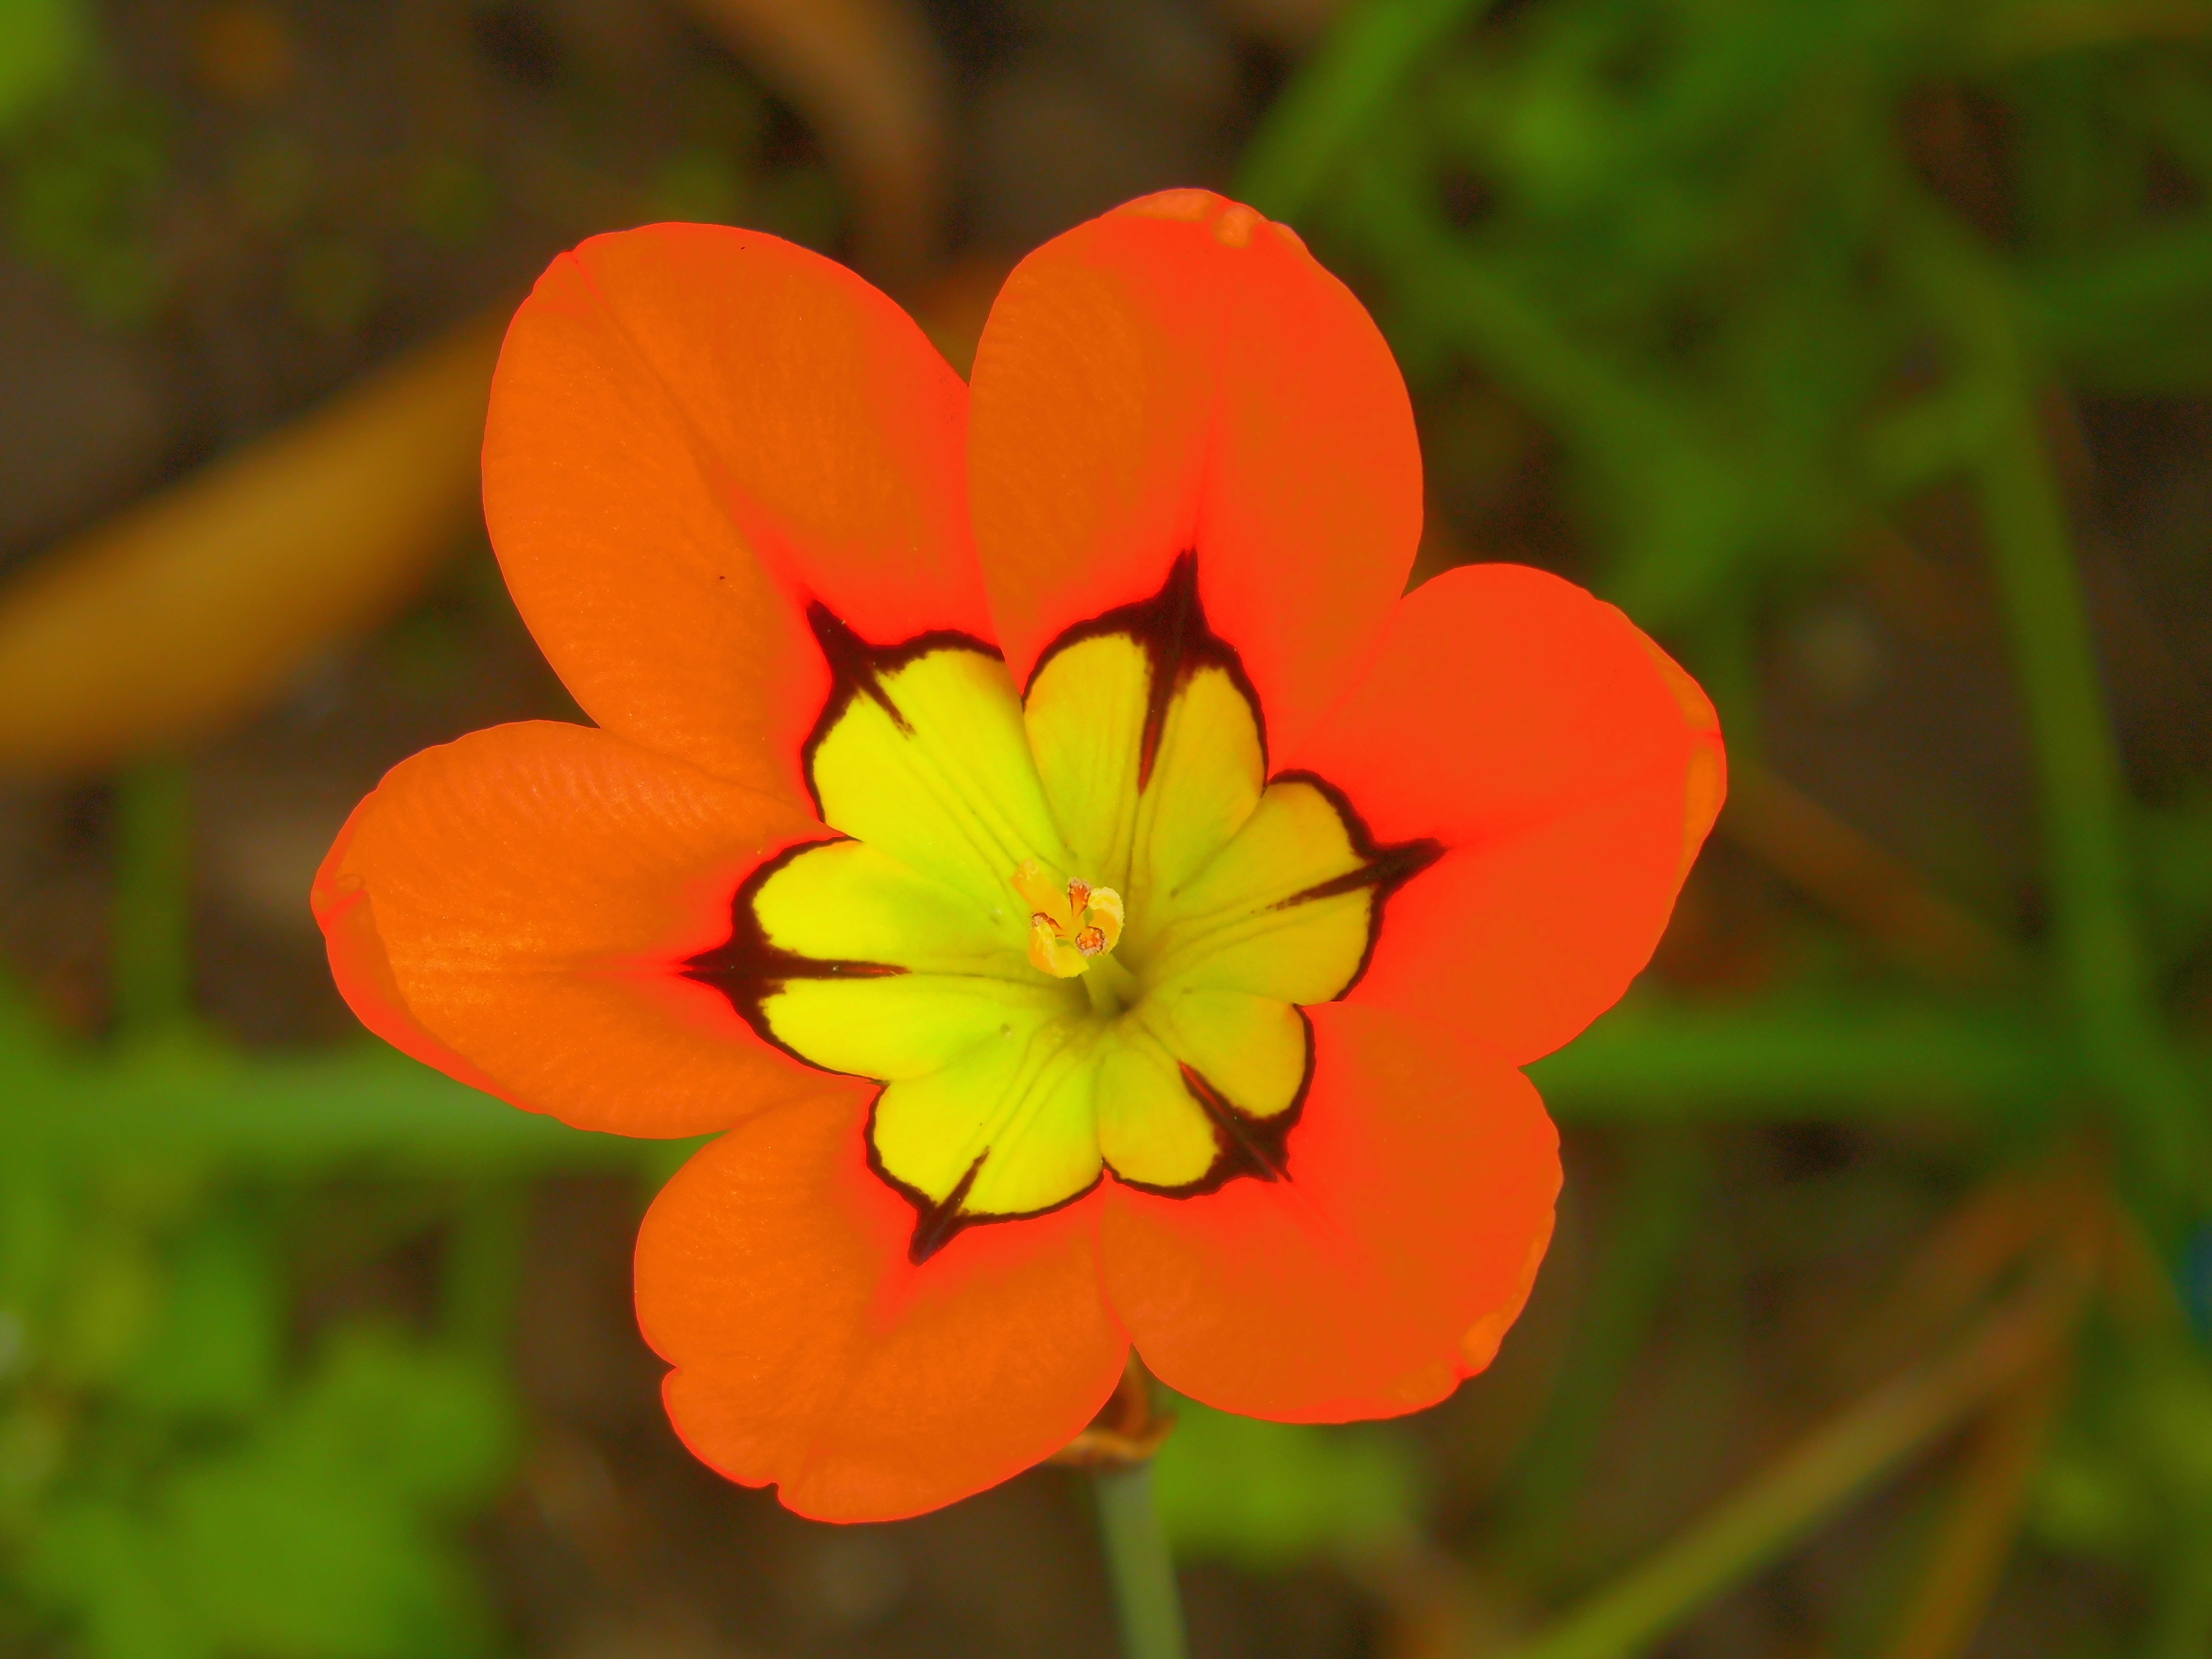
nature, blossom, plant, flower, petal, summer, floral, spring, red, bulb, natural, fresh, botany, yellow, garden, flora, season, botanical, wildflower, close up, gardening, bright, vibrant, macro photography, flowering plant, annual plant, plant stem, land plant, spraxia